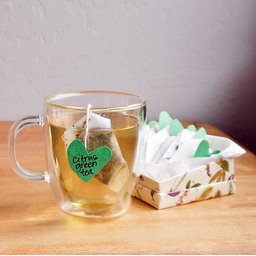
Label: trash